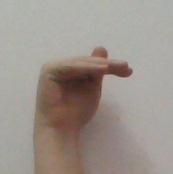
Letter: khaa